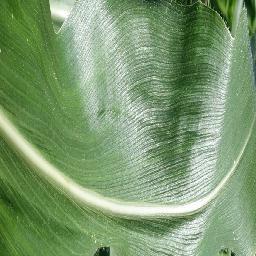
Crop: corn
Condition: (maize)_healthy